Project Sabre II

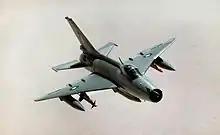
A Pakistan Air Force Chengdu F-7PG.

In 1982, the Indian Air Force (IAF) procured the MiG-29 Fulcrum from the Soviet Union to modernize its fighter aircraft fleet. As a result, the Pakistan Air Force (PAF) began looking for new technology to replace its aging fighters. By 1984, the PAF's F-7P (Chengdu F-7) fighters were equipped with western electronic systems. The PAF began developing an improved version of the F-7M to replace its large fleet of F-6 fighters.